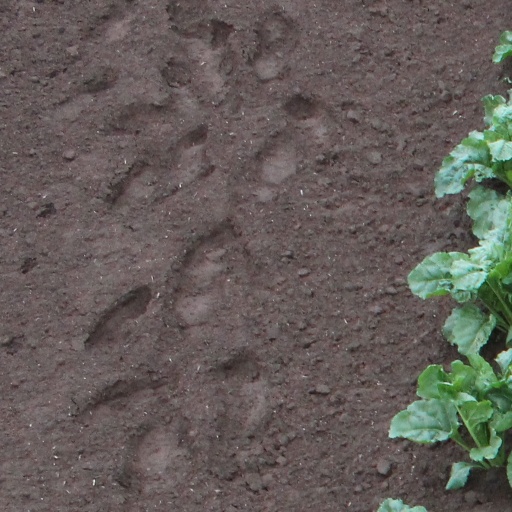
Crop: sugar beet